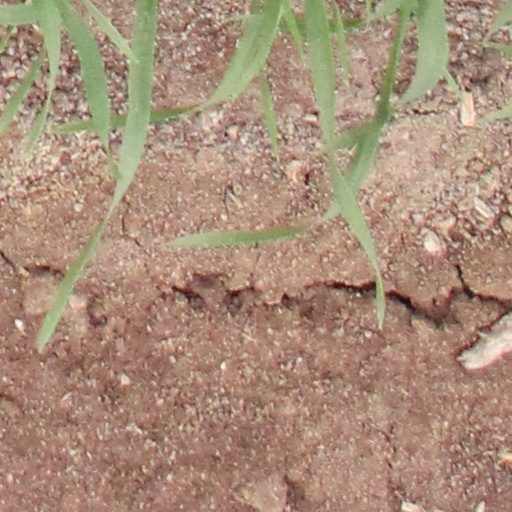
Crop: wheat